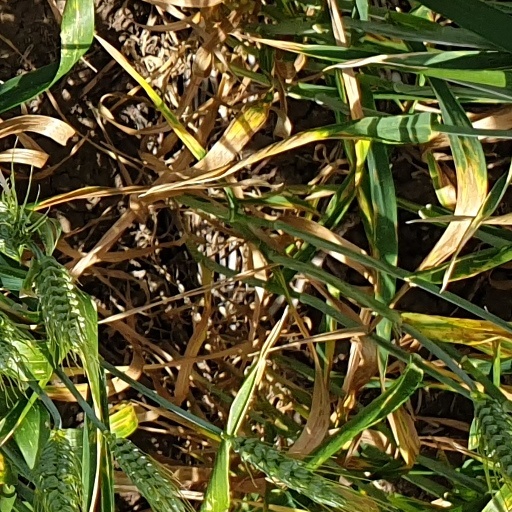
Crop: wheat